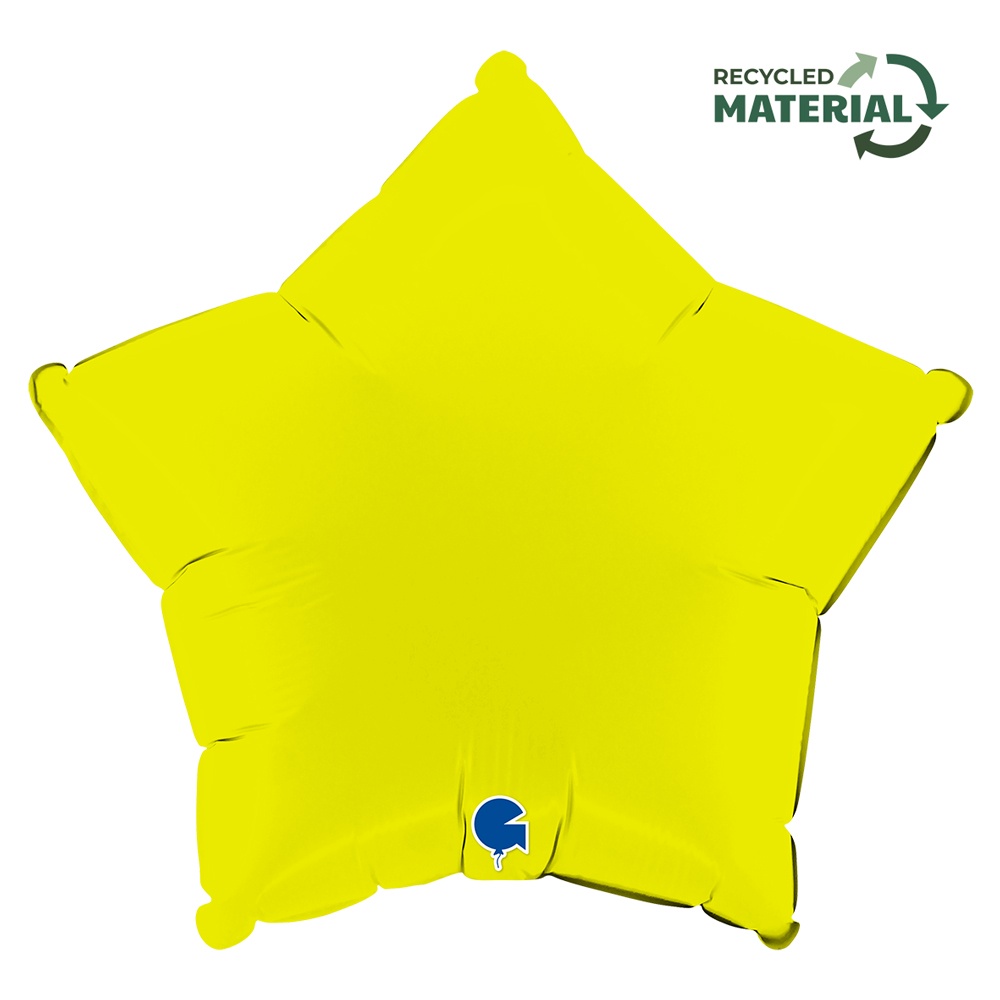
Grabo Matte Lime Green 18" Star
Brand: Grabo
Category: Toys & Games > Toys > Activity Toys > Yo-Yo Parts & Accessories